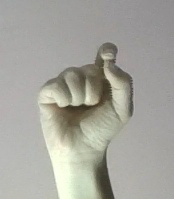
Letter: fa